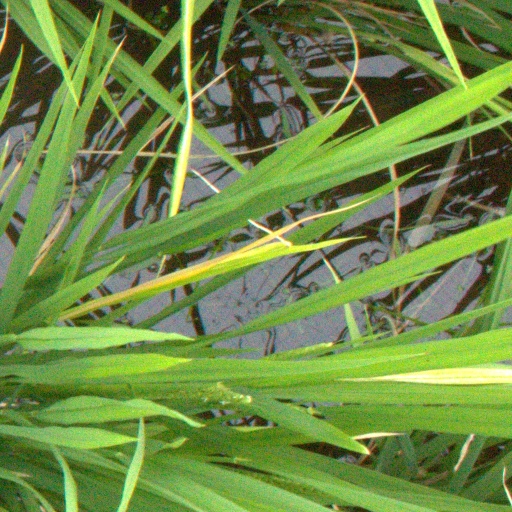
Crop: rice